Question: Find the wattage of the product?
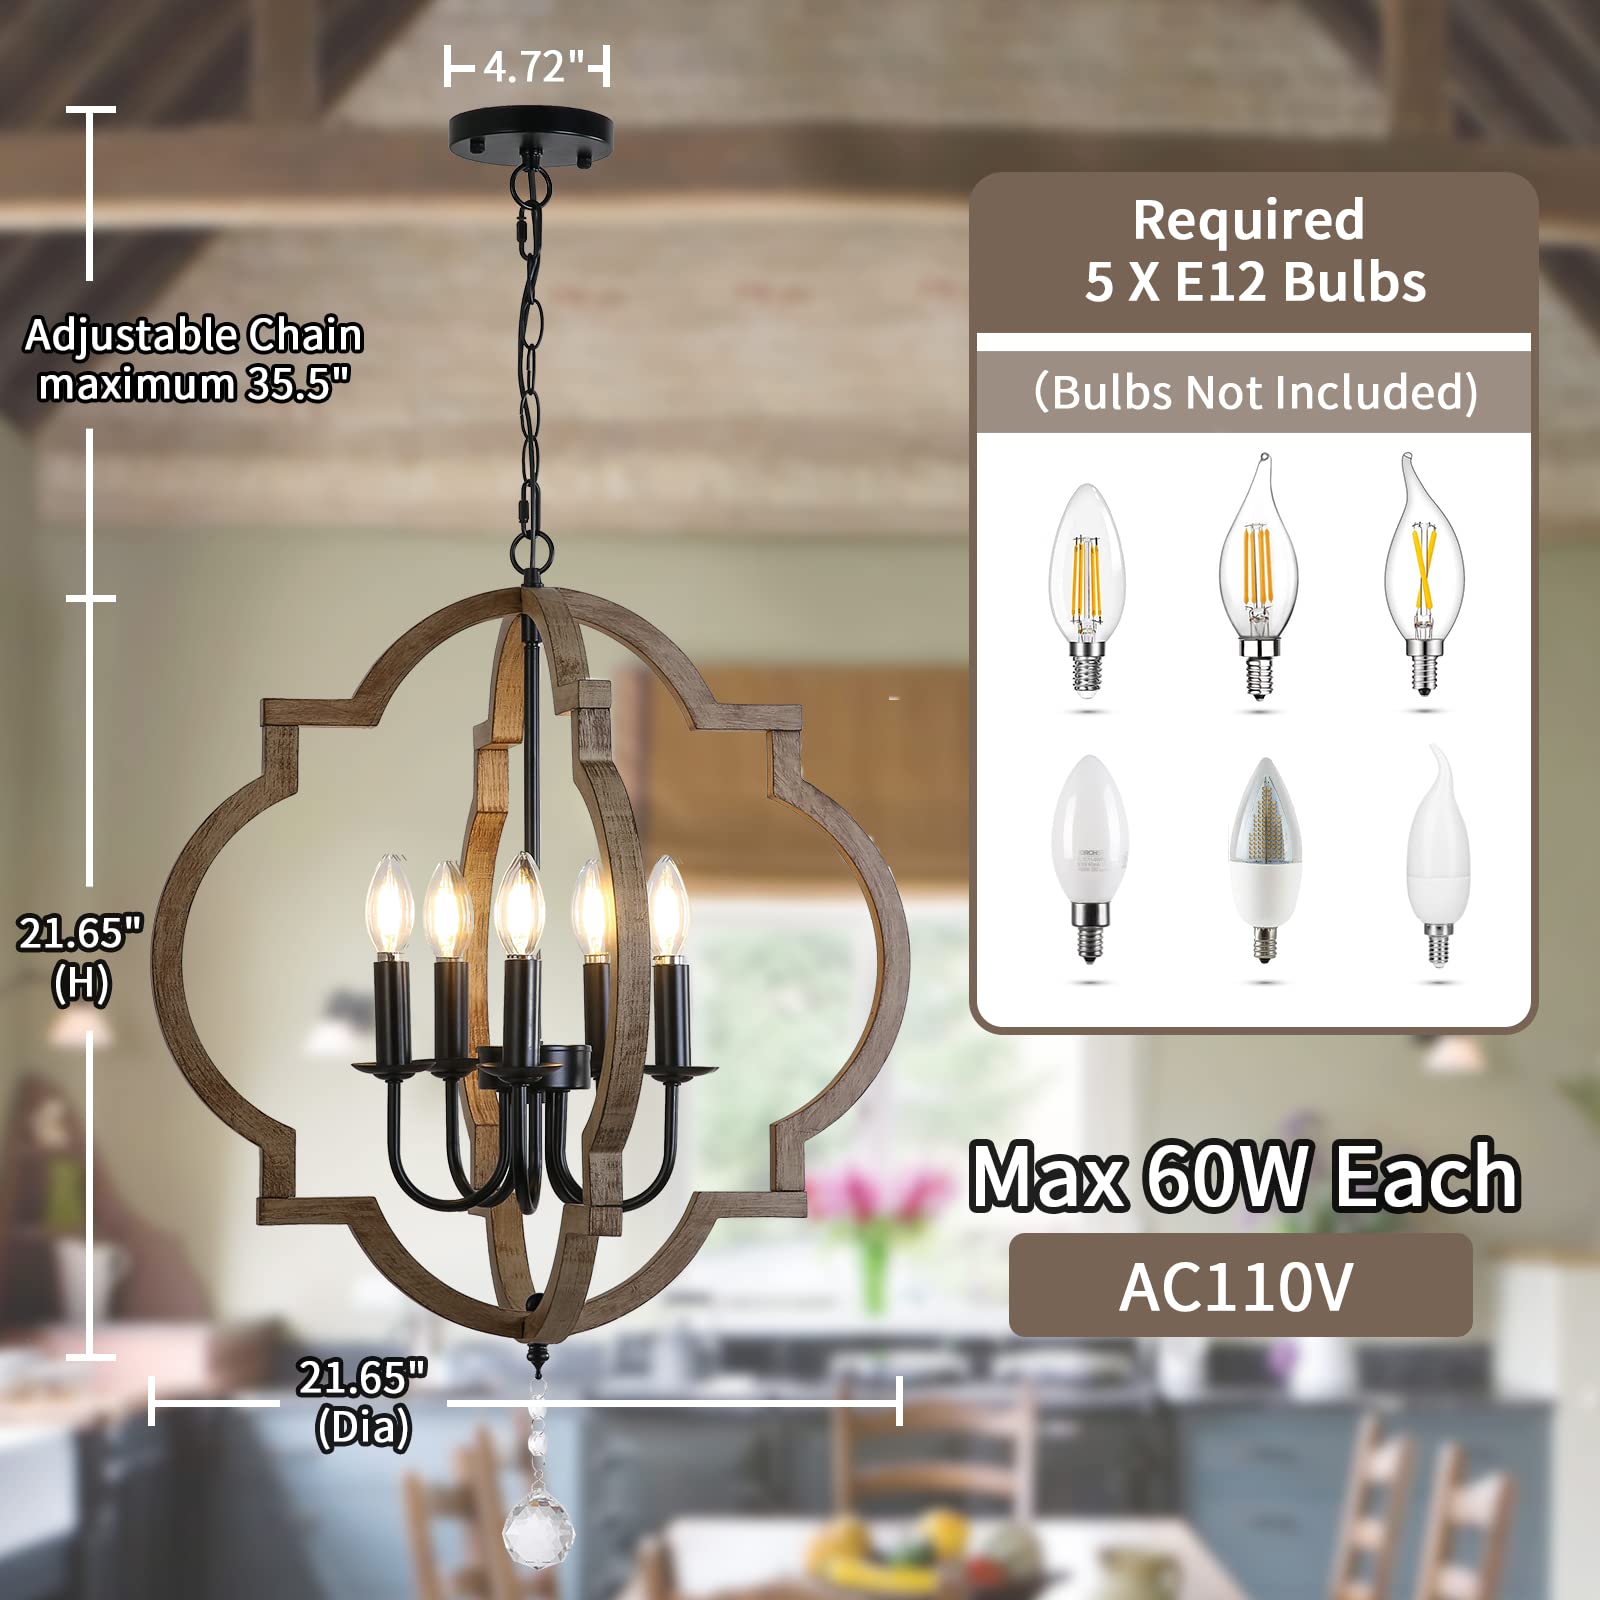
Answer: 60.0 watt